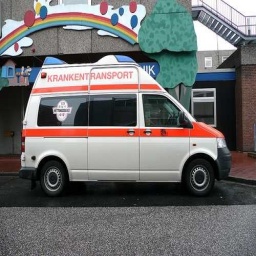
Label: ambulance